Haare Williams

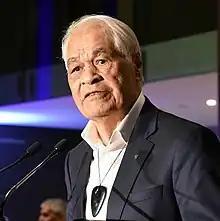
Williams in 2017

Sir Haare Mahanga Te Wehinga Williams is a New Zealand educator, broadcaster and writer. He is described as a pioneer in Māori broadcasting, credited for his role in establishing a joint venture between Aotearoa Radio and the South Seas Film and Television School.